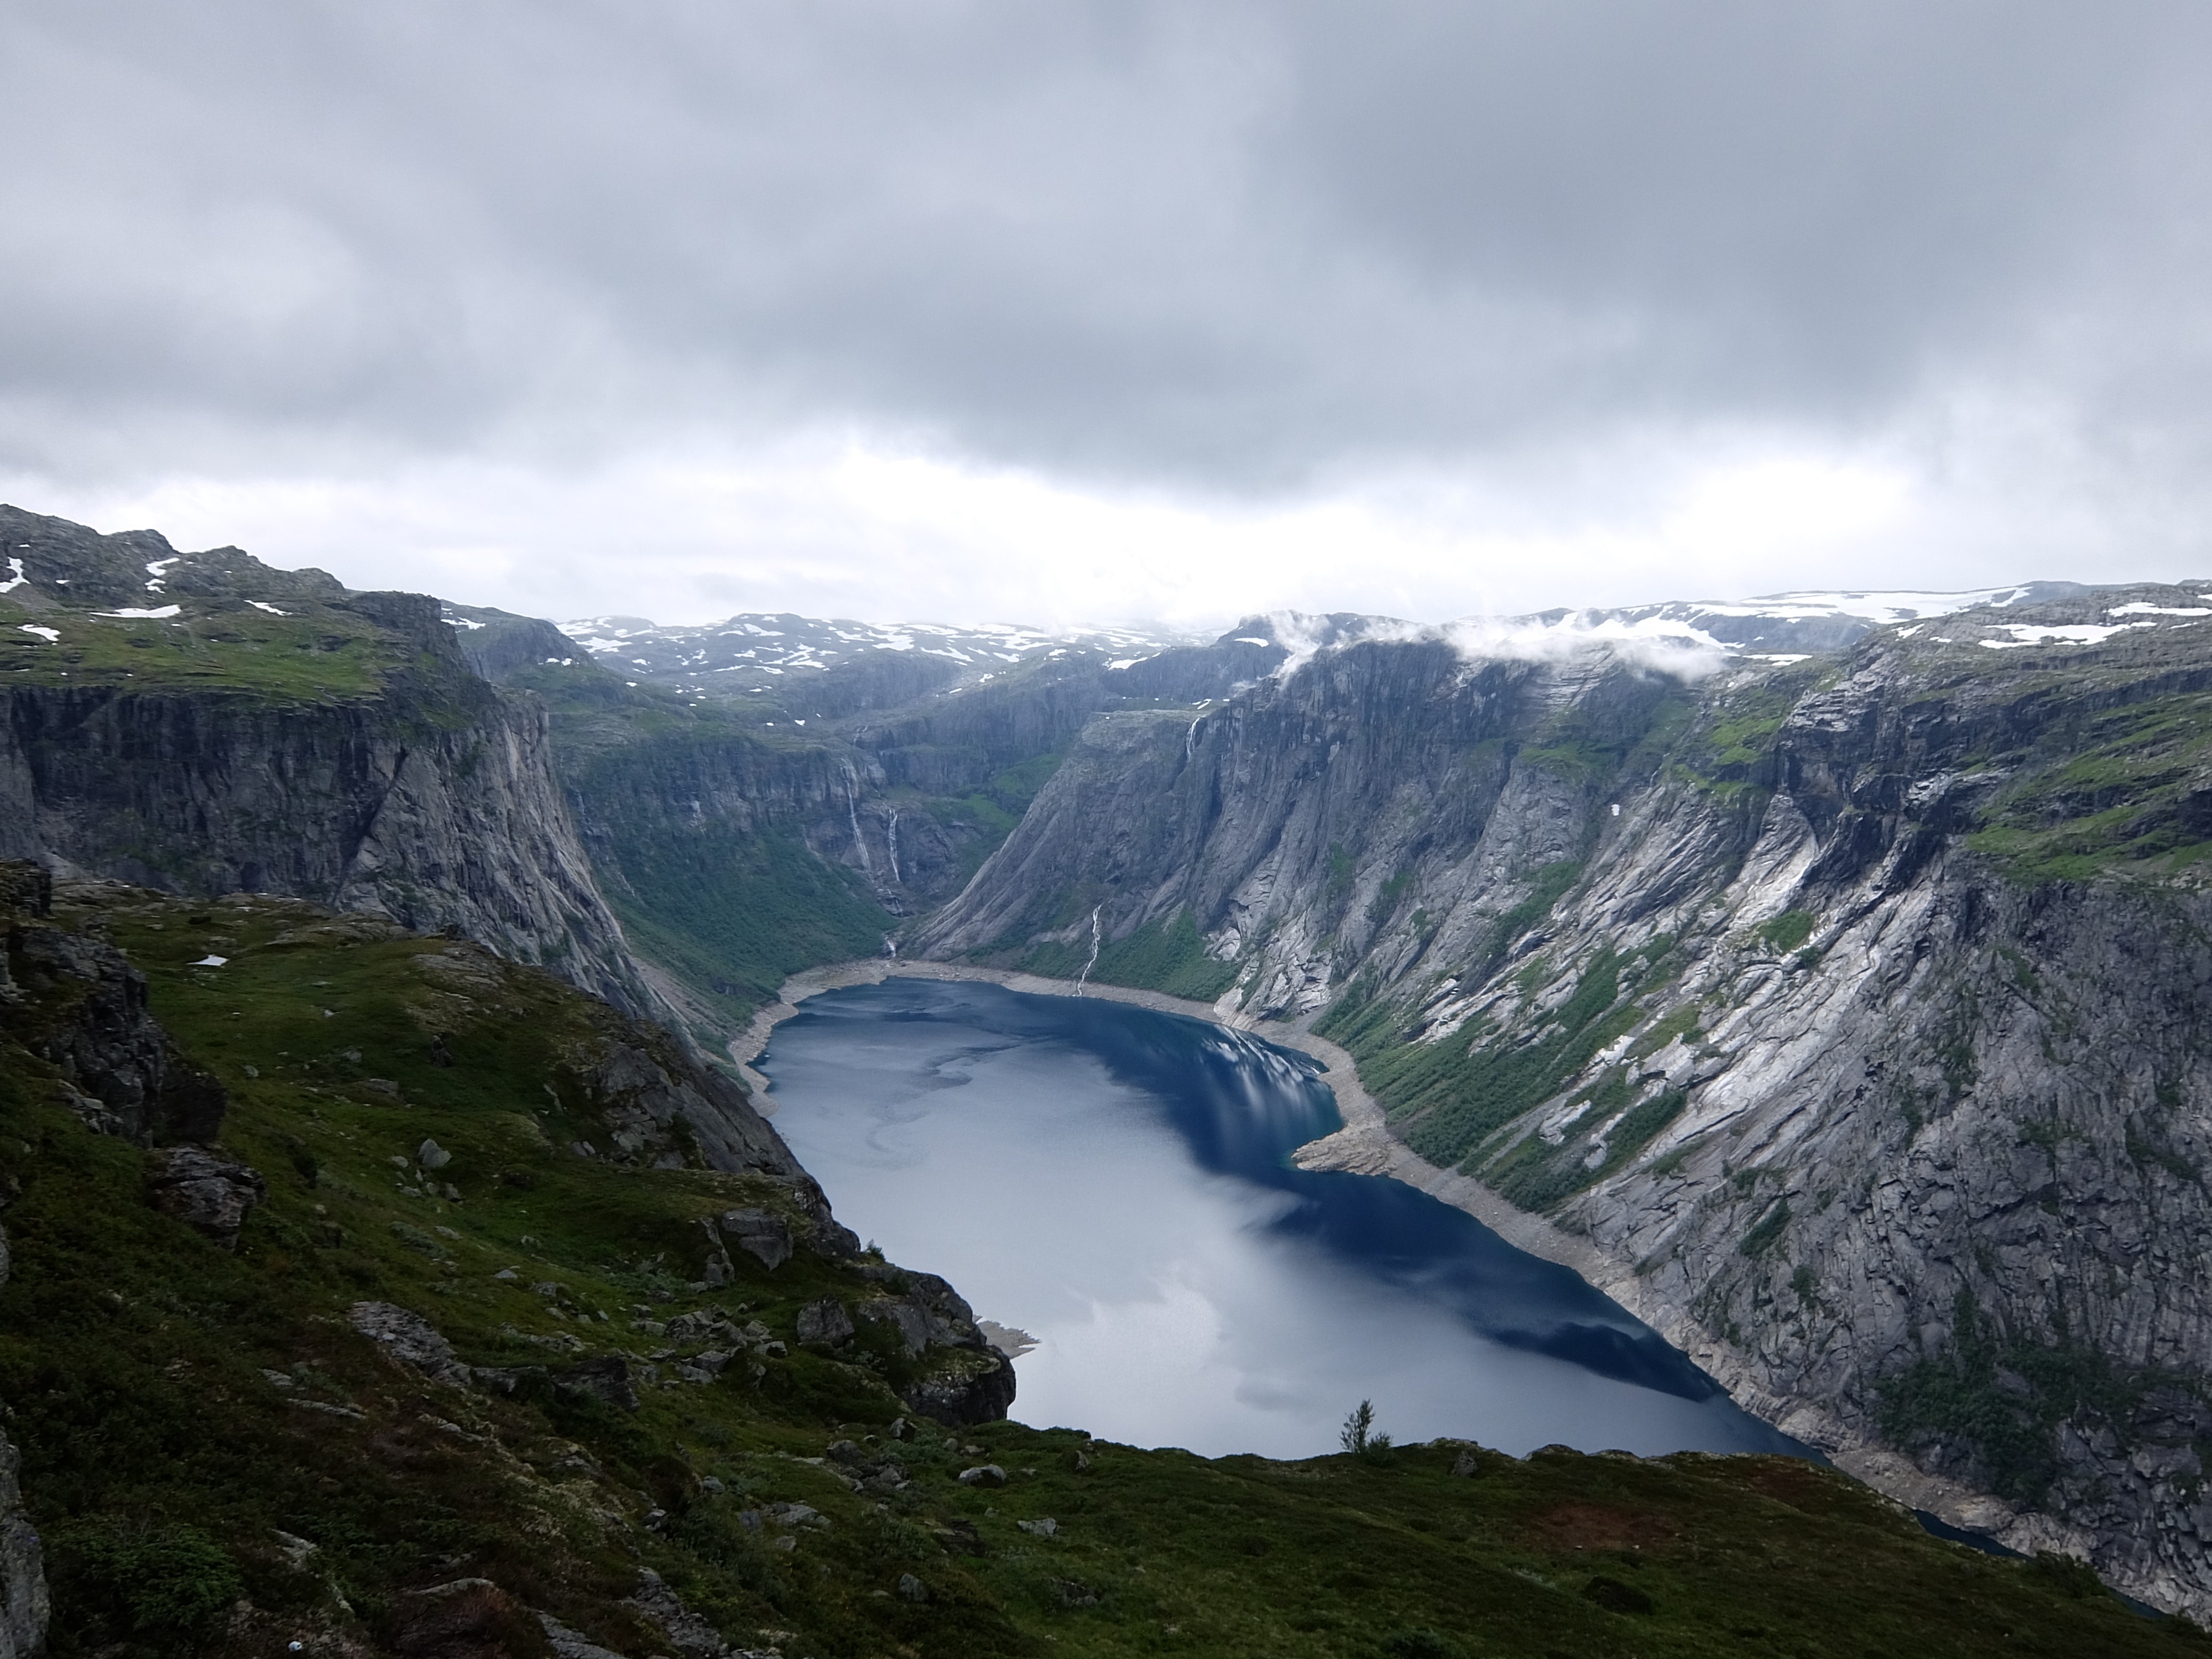
landscape, waterfall, mountain, lake, mountain range, glacier, fjord, reservoir, highland, alps, fell, loch, water feature, crater lake, landform, mountain pass, geographical feature, atmospheric phenomenon, mountainous landforms, glacial landform